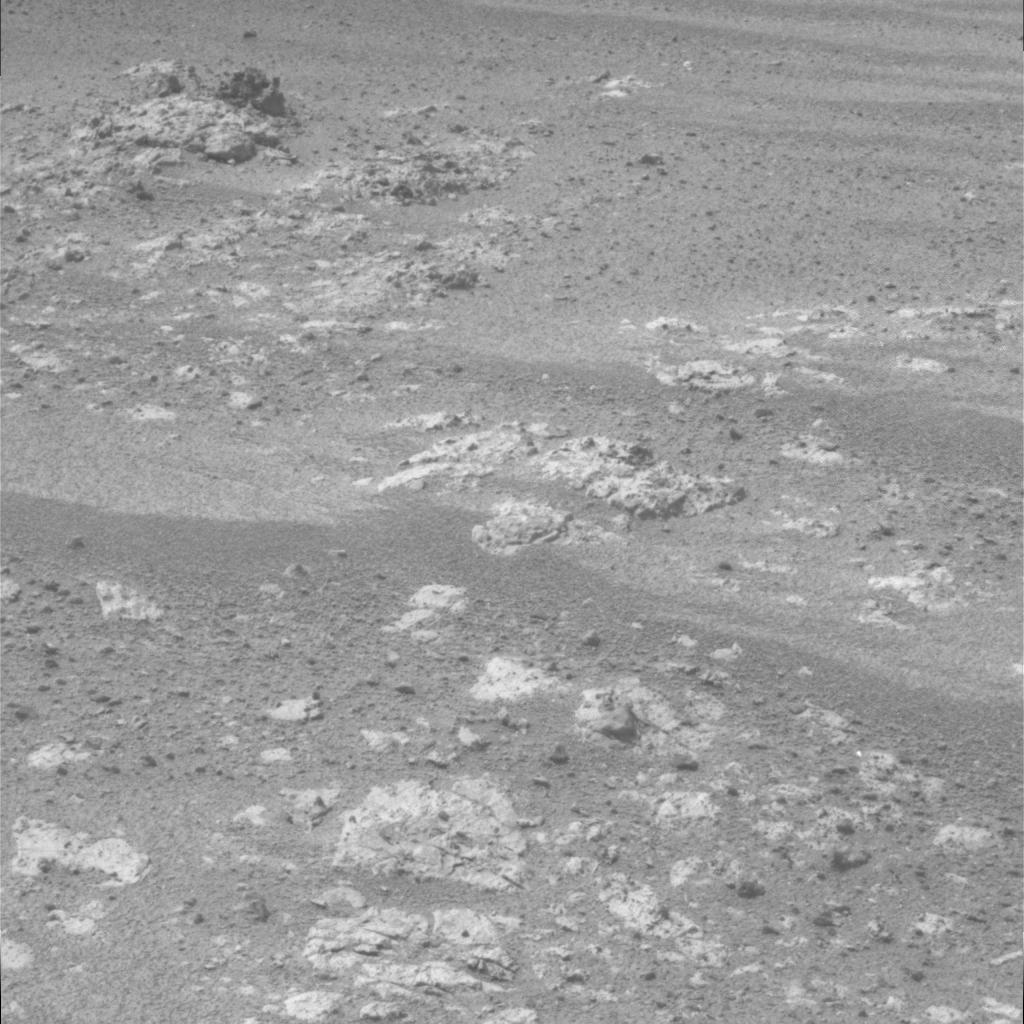
Surface features visible: Rock Outcrops, Clasts, Dunes/Ripples, Rock (Linear Features), Soil, Nearby Surface